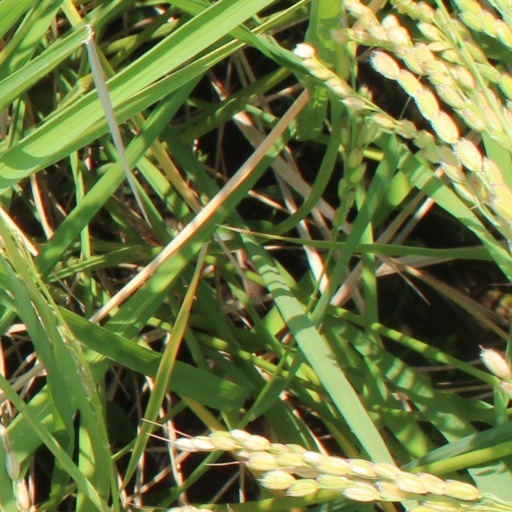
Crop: rice